Wendell, Massachusetts

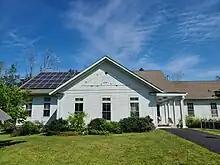
Wendell Free Library in Wendell, Massachusetts

Wendell was first settled in 1754 and was officially incorporated in 1781. It was named after Judge Oliver Wendell of Boston. The town center has been listed as a historic district on the National Register of Historic Places.